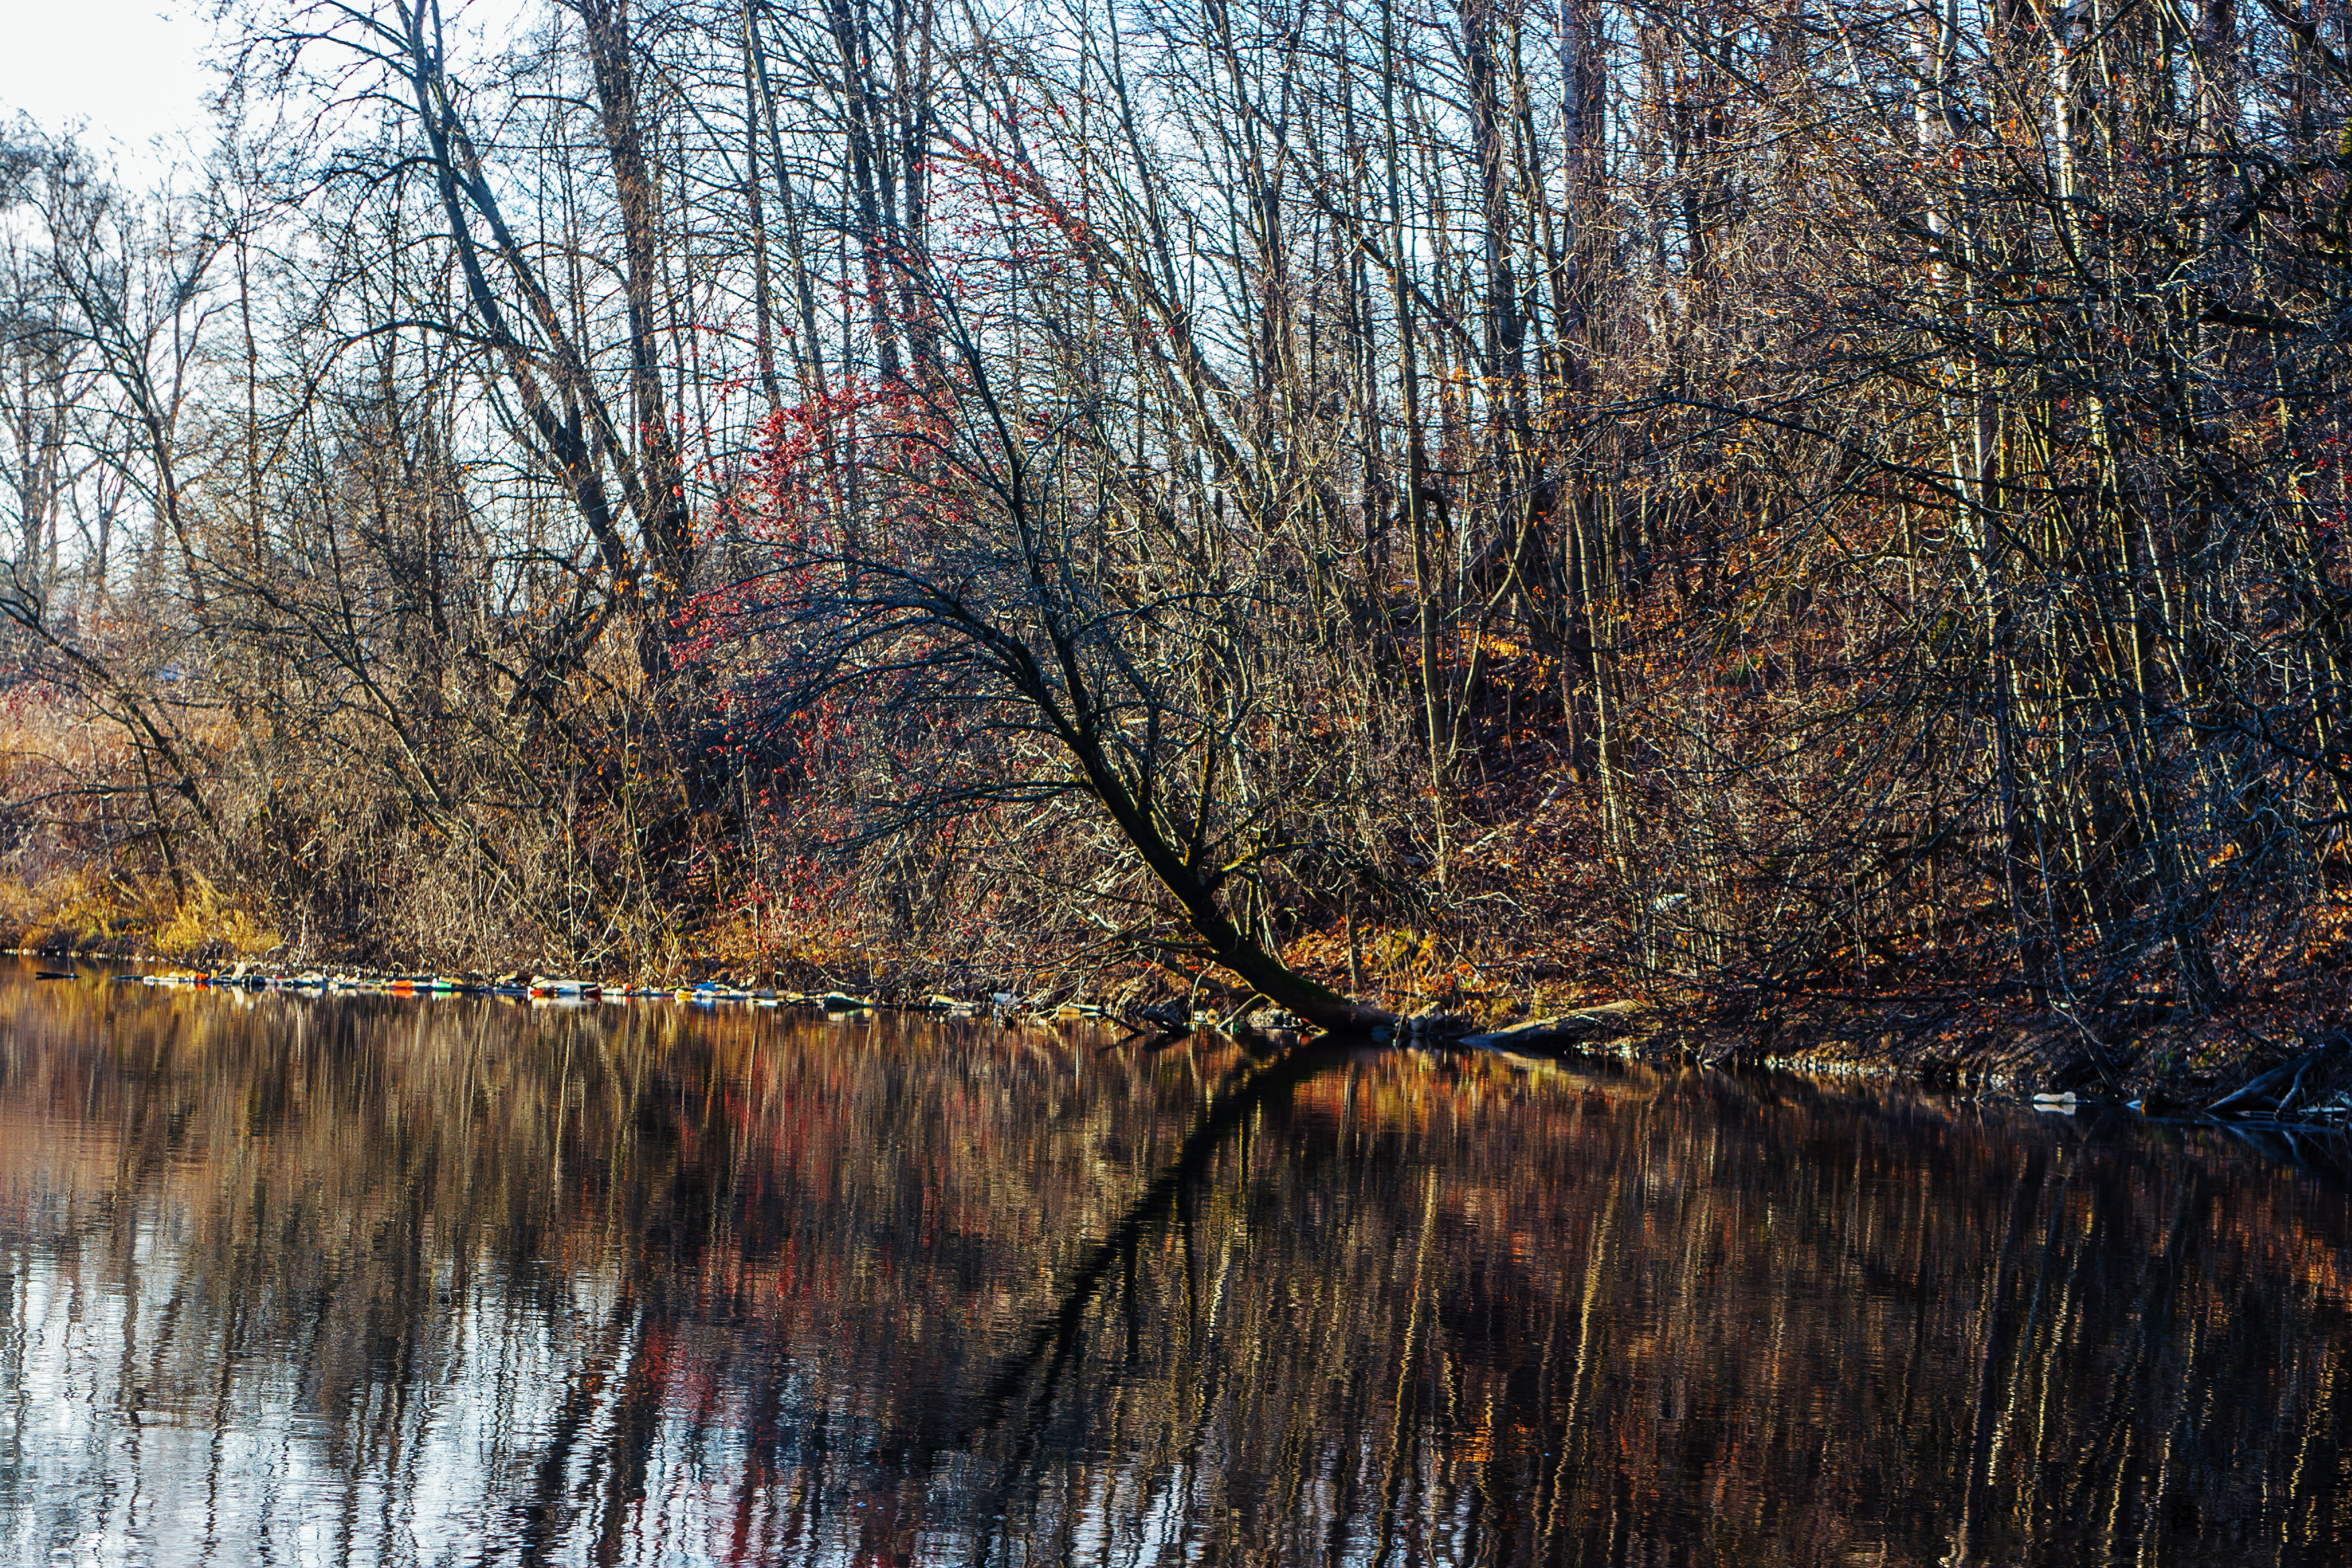
images, water, sky, fluvial landforms of streams, natural landscape, twig, wood, tree, trunk, lacustrine plain, lake, watercourse, plant, atmospheric phenomenon, deciduous, bank, riparian zone, grass, landscape, rural area, waterway, grass family, wetland, wildlife, temperate broadleaf and mixed forest, forest, woodland, winter, riparian forest, marsh, pond, reflection, creek, floodplain, symmetry, Northern hardwood forest, reservoir, bog, plant stem, old growth forest, evening, channel, fen, horizon, grove, bayou, autumn, loch, swamp, stream, Freshwater marsh, jungle, tropical and subtropical coniferous forests, birch family